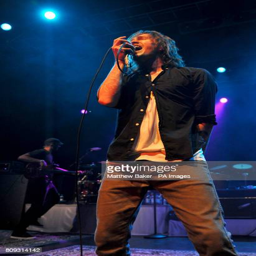
artists of artist perform on stage